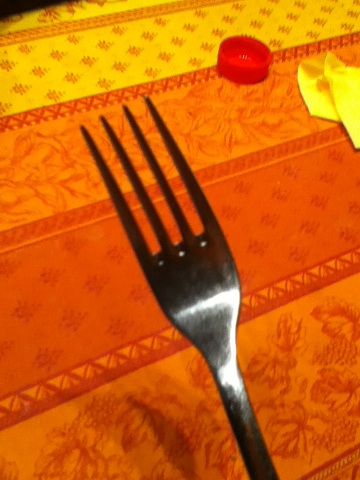Question: What is it?
Answer: fork